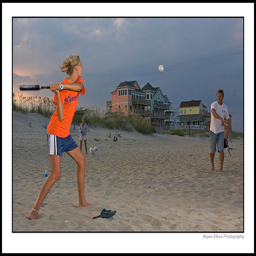
Girl in orange and blue getting ready to hit a ball.
a person swinging a bat at a ball on sand
A woman is swinging a bat at a ball that is in the air.
A guy is pitching a girl a baseball on the beach and she is preparing to hit it as someone else looks on.
A woman with a baseball bat swinging at a ball.